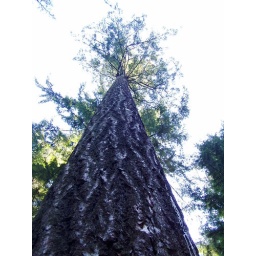
tree in capilano supsension bridge park